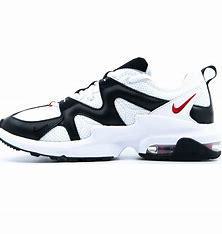
Brand: Nike
Model: Air Max Graviton